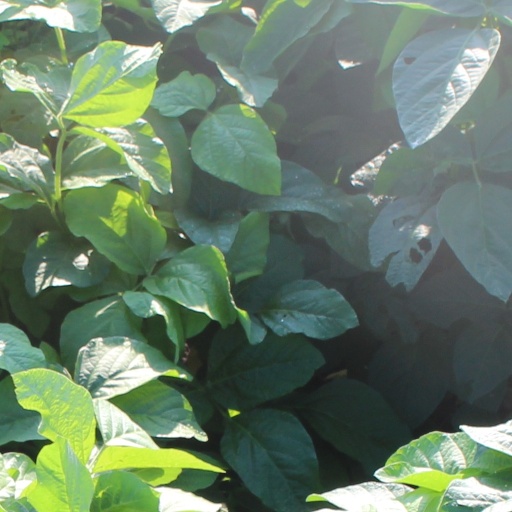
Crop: soybean